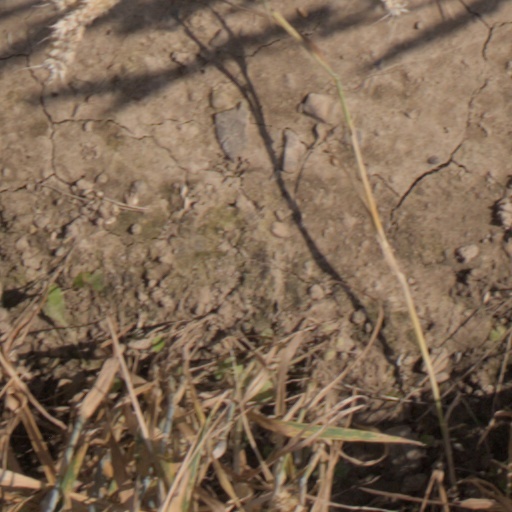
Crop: wheat